Rosario Tijeras (Mexican TV series) season 3

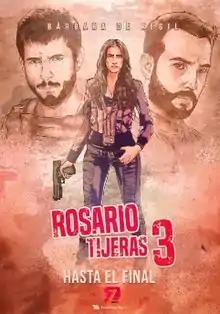

The third season of the Mexican television series "Rosario Tijeras" also known as "Rosario Tijeras 3: Hasta el final" was announced on 16 December 2018. The season premiered on 25 August 2019, and ended on 14 December 2019.